Rosemarie Bowe

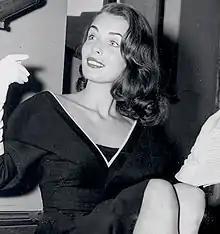
Bowe in 1952

Rosemarie Bowe Stack (born Rose Marie Bowe; September 17, 1932 – January 20, 2019) was an American model, best known for her appearances in several films in the 1950s.